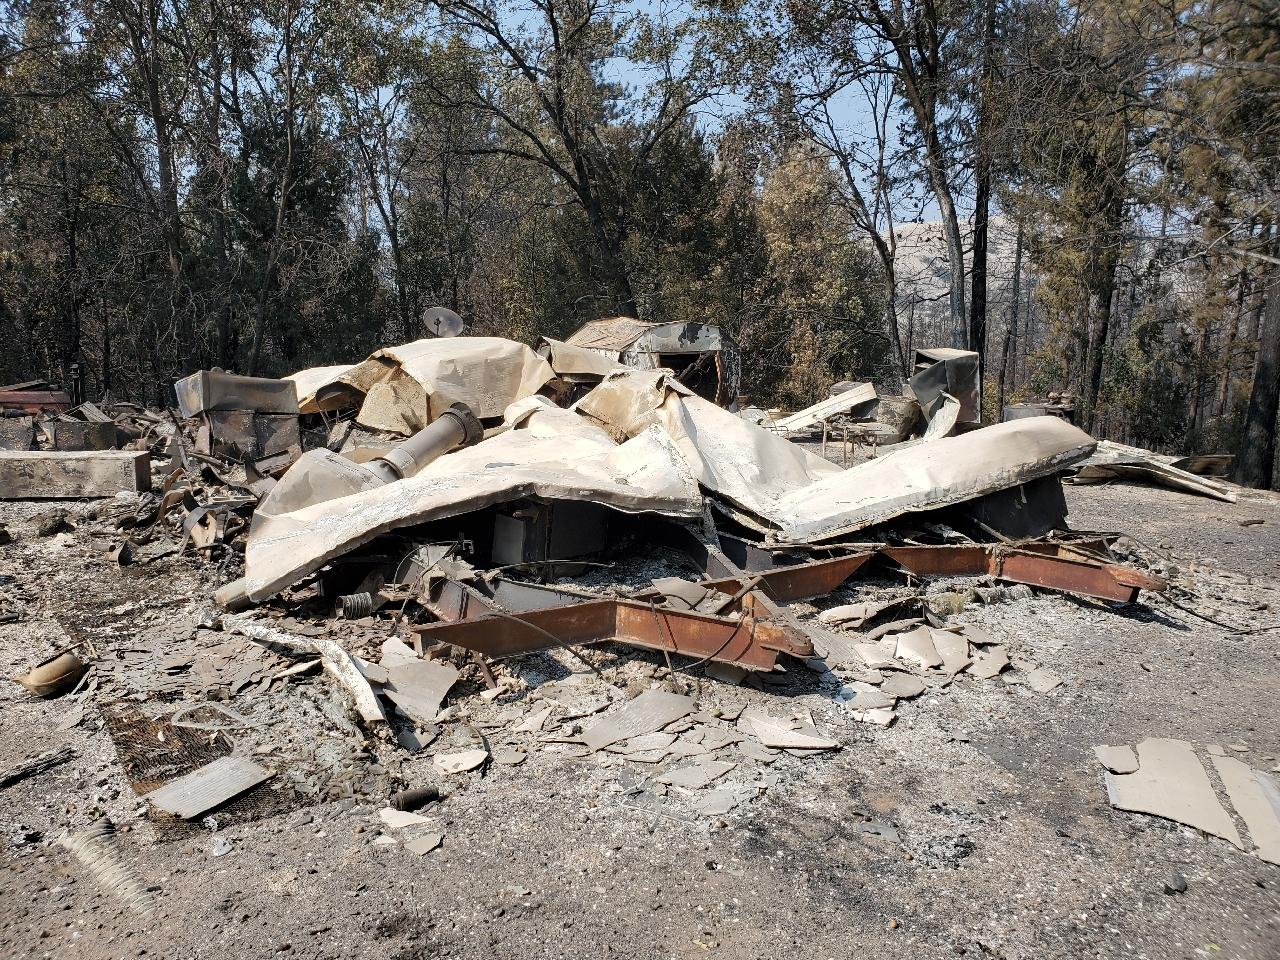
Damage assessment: destroyed